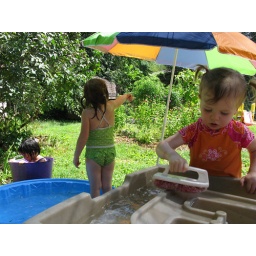
Each girl is busy in their own pool of water